Alan Smith (bishop)

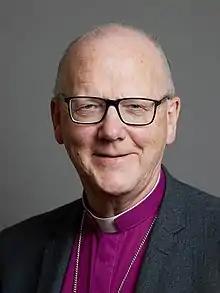
Official portrait, 2021

Alan Gregory Clayton Smith (born 14 February 1957) is a British retired Anglican bishop. From 2009 until 2025, he was the Bishop of St Albans; from 2001 to 2009, he served as the area Bishop of Shrewsbury.